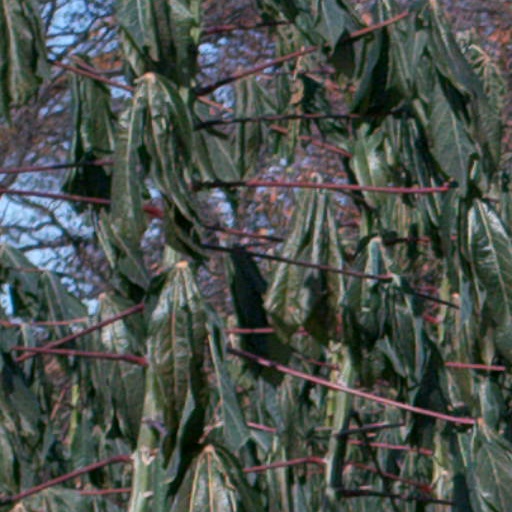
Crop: cassava